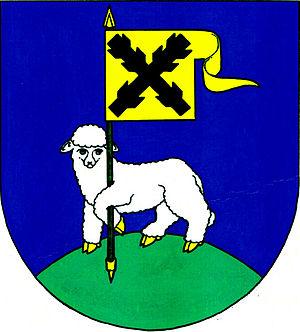
Liběšice est une commune rurale du district de Litoměřice, dans la région d'Ústí nad Labem, en Tchéquie. Sa population s'élevait à 1 537 habitants en 2018.